Clifford Scott Green

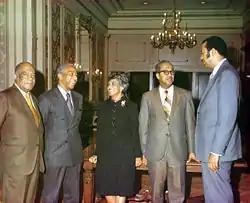
Judge Green (second from the left) with his former law partners at his swearing in

Green passed the Pennsylvania bar exam in 1951, achieving the highest score in the state. Green's early mentors included Robert N.C. Nix, Sr., who lived across the street from Green's family. In January 1952, after being admitted to the bar, Green took over the practice of Thomas Reed, a black Philadelphia lawyer who was joining the Philadelphia District Attorney's Office under Richardson Dilworth (Green had also interviewed at the DA's office, but decided that he "couldn't fit in as a prosecutor").